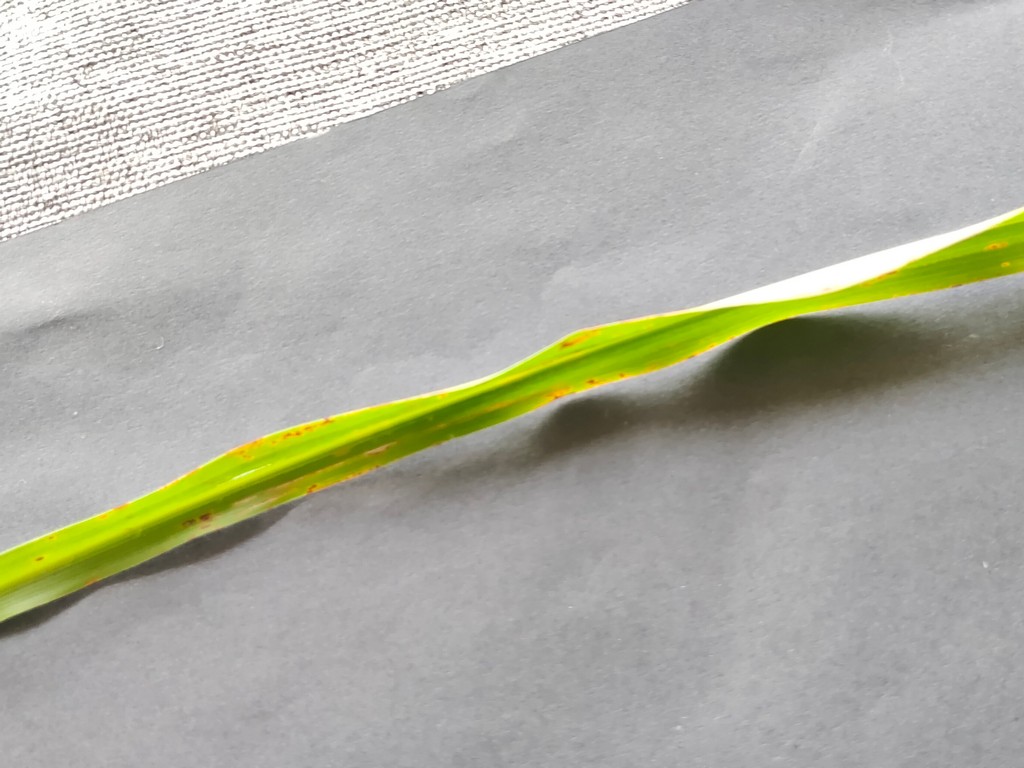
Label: Unhealthy